Lace Sensor

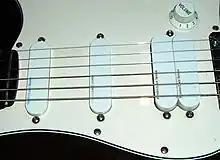
Fender-Lace Sensors installed as stock on a Fender Strat Ultra.

The Lace Sensor is a guitar pickup designed by Don Lace and manufactured by AGI (Actodyne General International) since 1985. Lace Sensors are true single coil pickups; however, internally they are different from classic single coils. The chief difference is that, like the pickups used on the Fender Jaguar, the coil is surrounded by metal barriers which are designed to reduce electromagnetic interference such as power line hum. According to the manufacturer, these barriers also help concentrate the magnetic field, allowing weaker magnets to be used, which results in less string pull. This line of electric guitar pickups was used exclusively by Fender from 1985 to 1996.